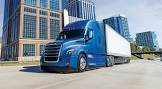
Vehicle type: Cars